Shit stick

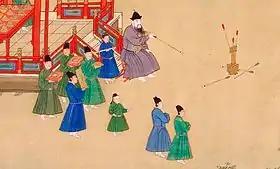
Ming dynasty Xuande Emperor playing "touhu", 15th century

Chinese "chóu" or Japanese "chū" 籌 "small stake; stick; chip; tally; counter; token" is used in the "shit stick" terms and "chóumù" or "chūgi" 籌木 (with 木 "tree; wood") and "cèchóu" 廁籌 (with 廁 "toilet").